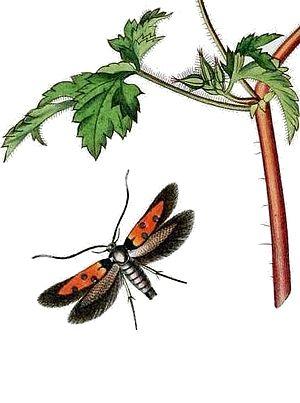
Les Agonoxeninae sont une sous-famille de lépidoptères de la famille des Elachistidae.